Khirer Putul

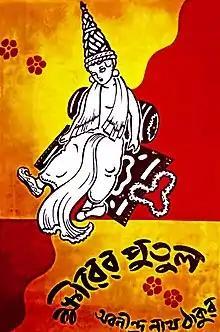
Khirer Putul

Abanindranath who was Rabindranath Tagore's nephew found this story in Rabindranath's wife Mrinalini Devi's diary after her death. The novel is based on the story written in her diary. The illustrations were done by Abanindranath Tagore.